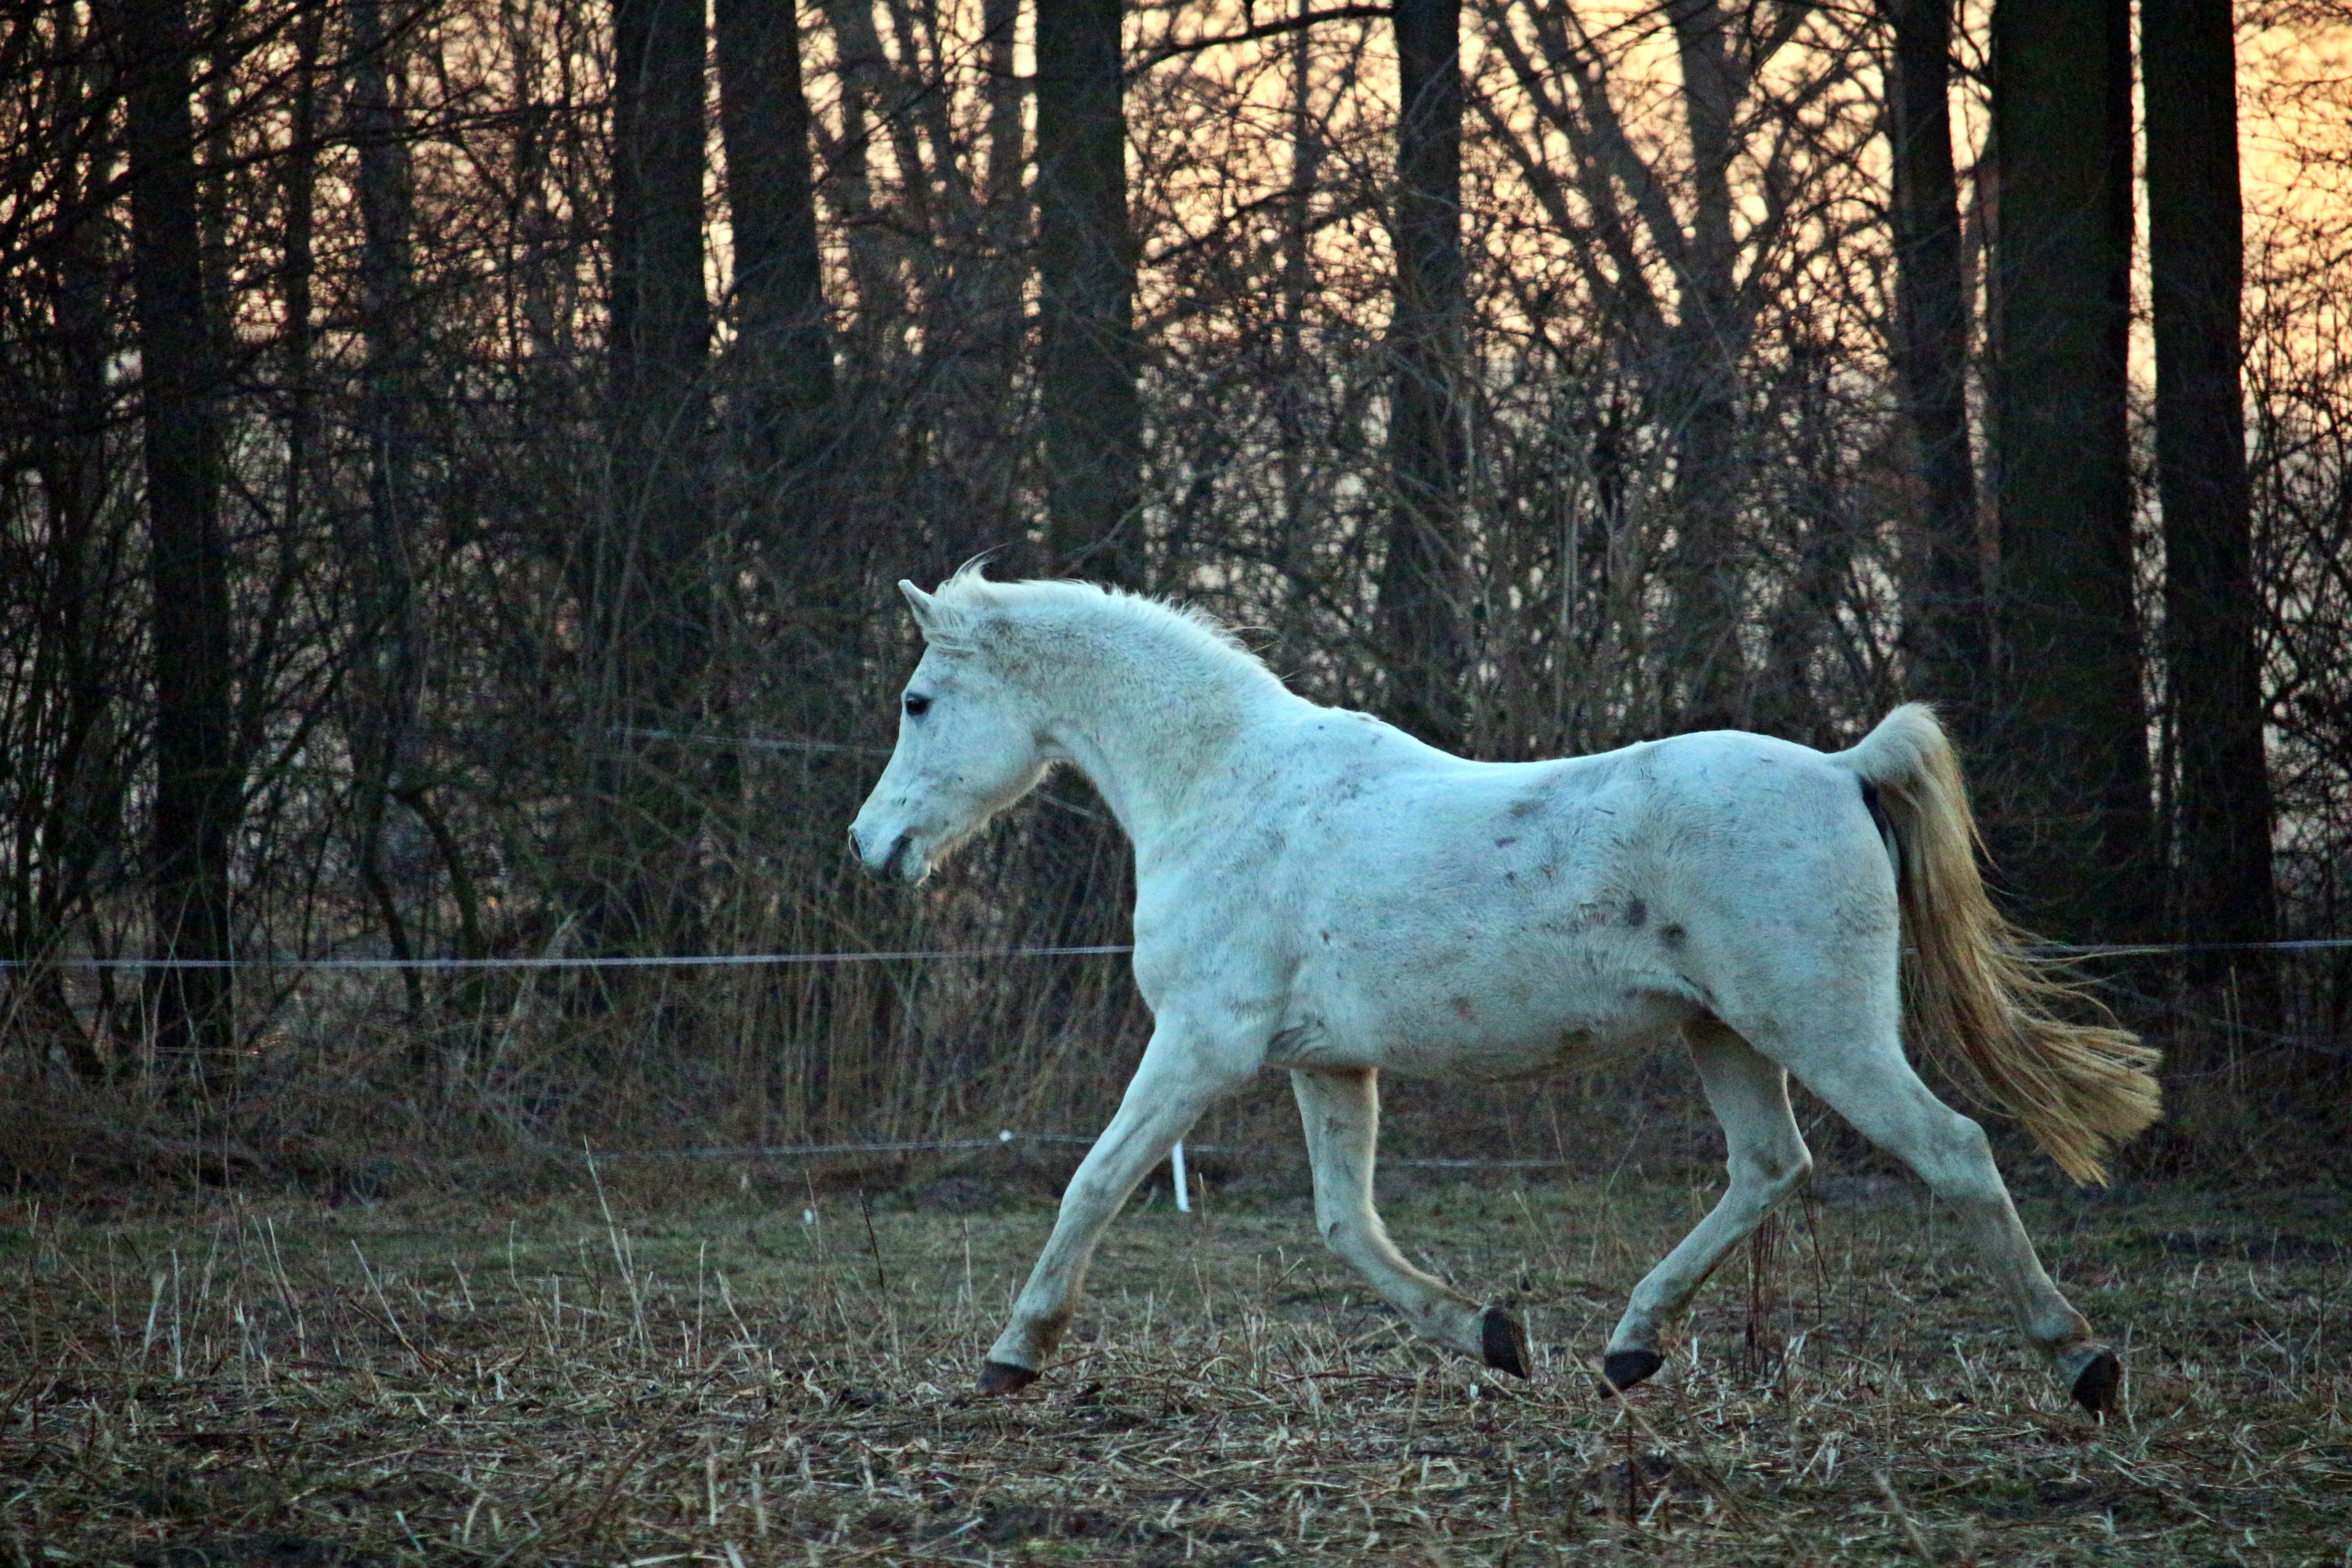
horse, mammal, stallion, fauna, mare, pasture, horse like mammal, mustang horse, mane, foal, grazing